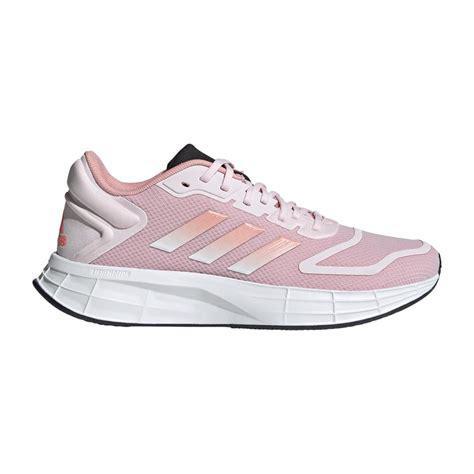
Brand: Adidas
Model: Duramo 10